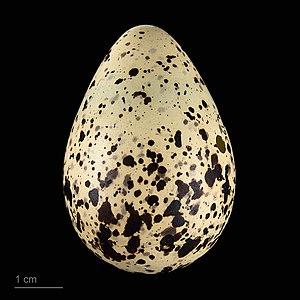
Le Chevalier gambette est une espèce d'oiseau limicole de la famille des scolopacidés.